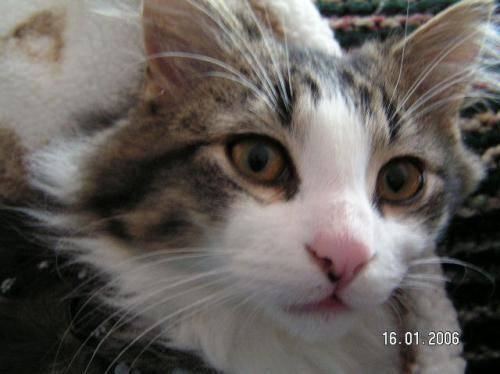
cat